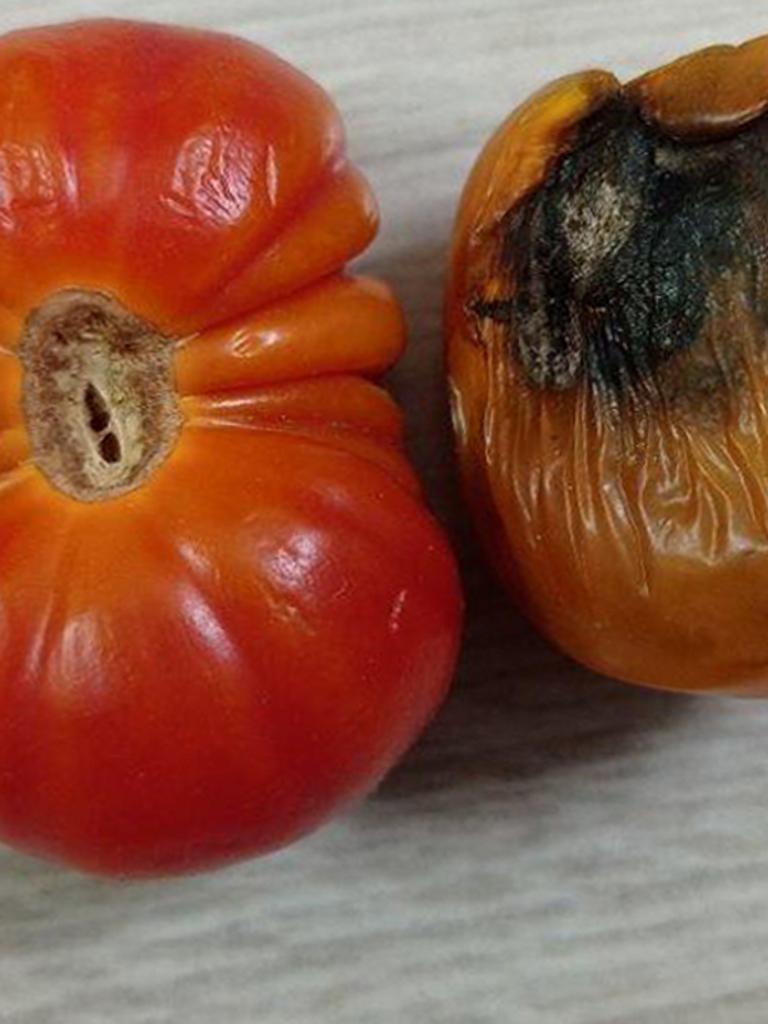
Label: Rotten